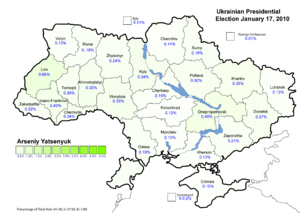
Arseni Petrovytch Iatseniouk, né le 22 mai 1974 à Tchernivtsi en Bucovine soviétique, est un homme d'État, économiste et avocat ukrainien.